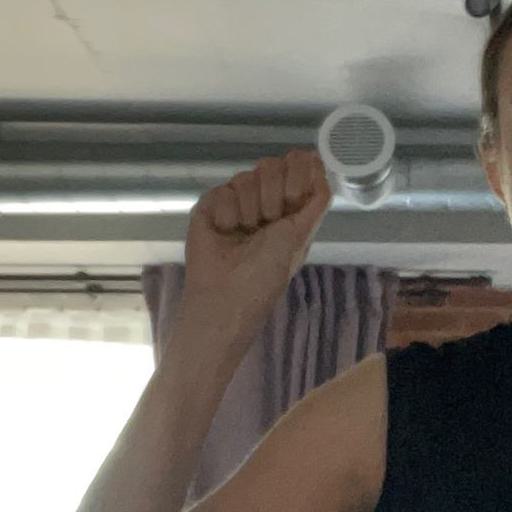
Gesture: fist